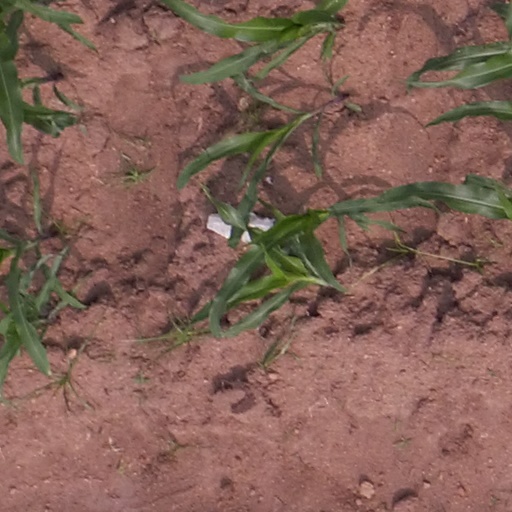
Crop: maize; corn